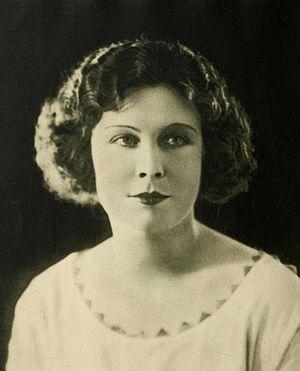
Dorothy Dalton est une actrice américaine du cinéma muet, née le 22 septembre 1893 à Chicago, Illinois, morte le 13 avril 1972 à Scarsdale.